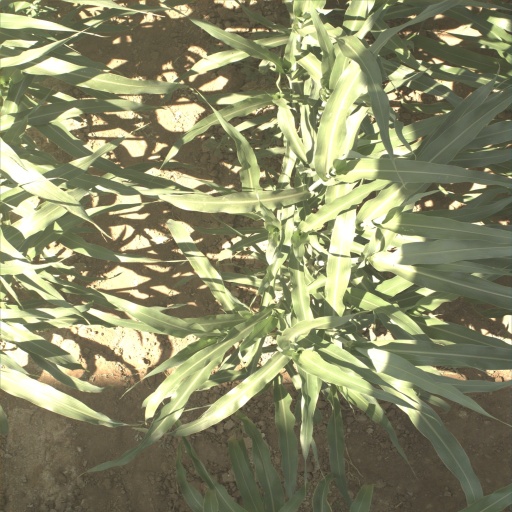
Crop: sorghum